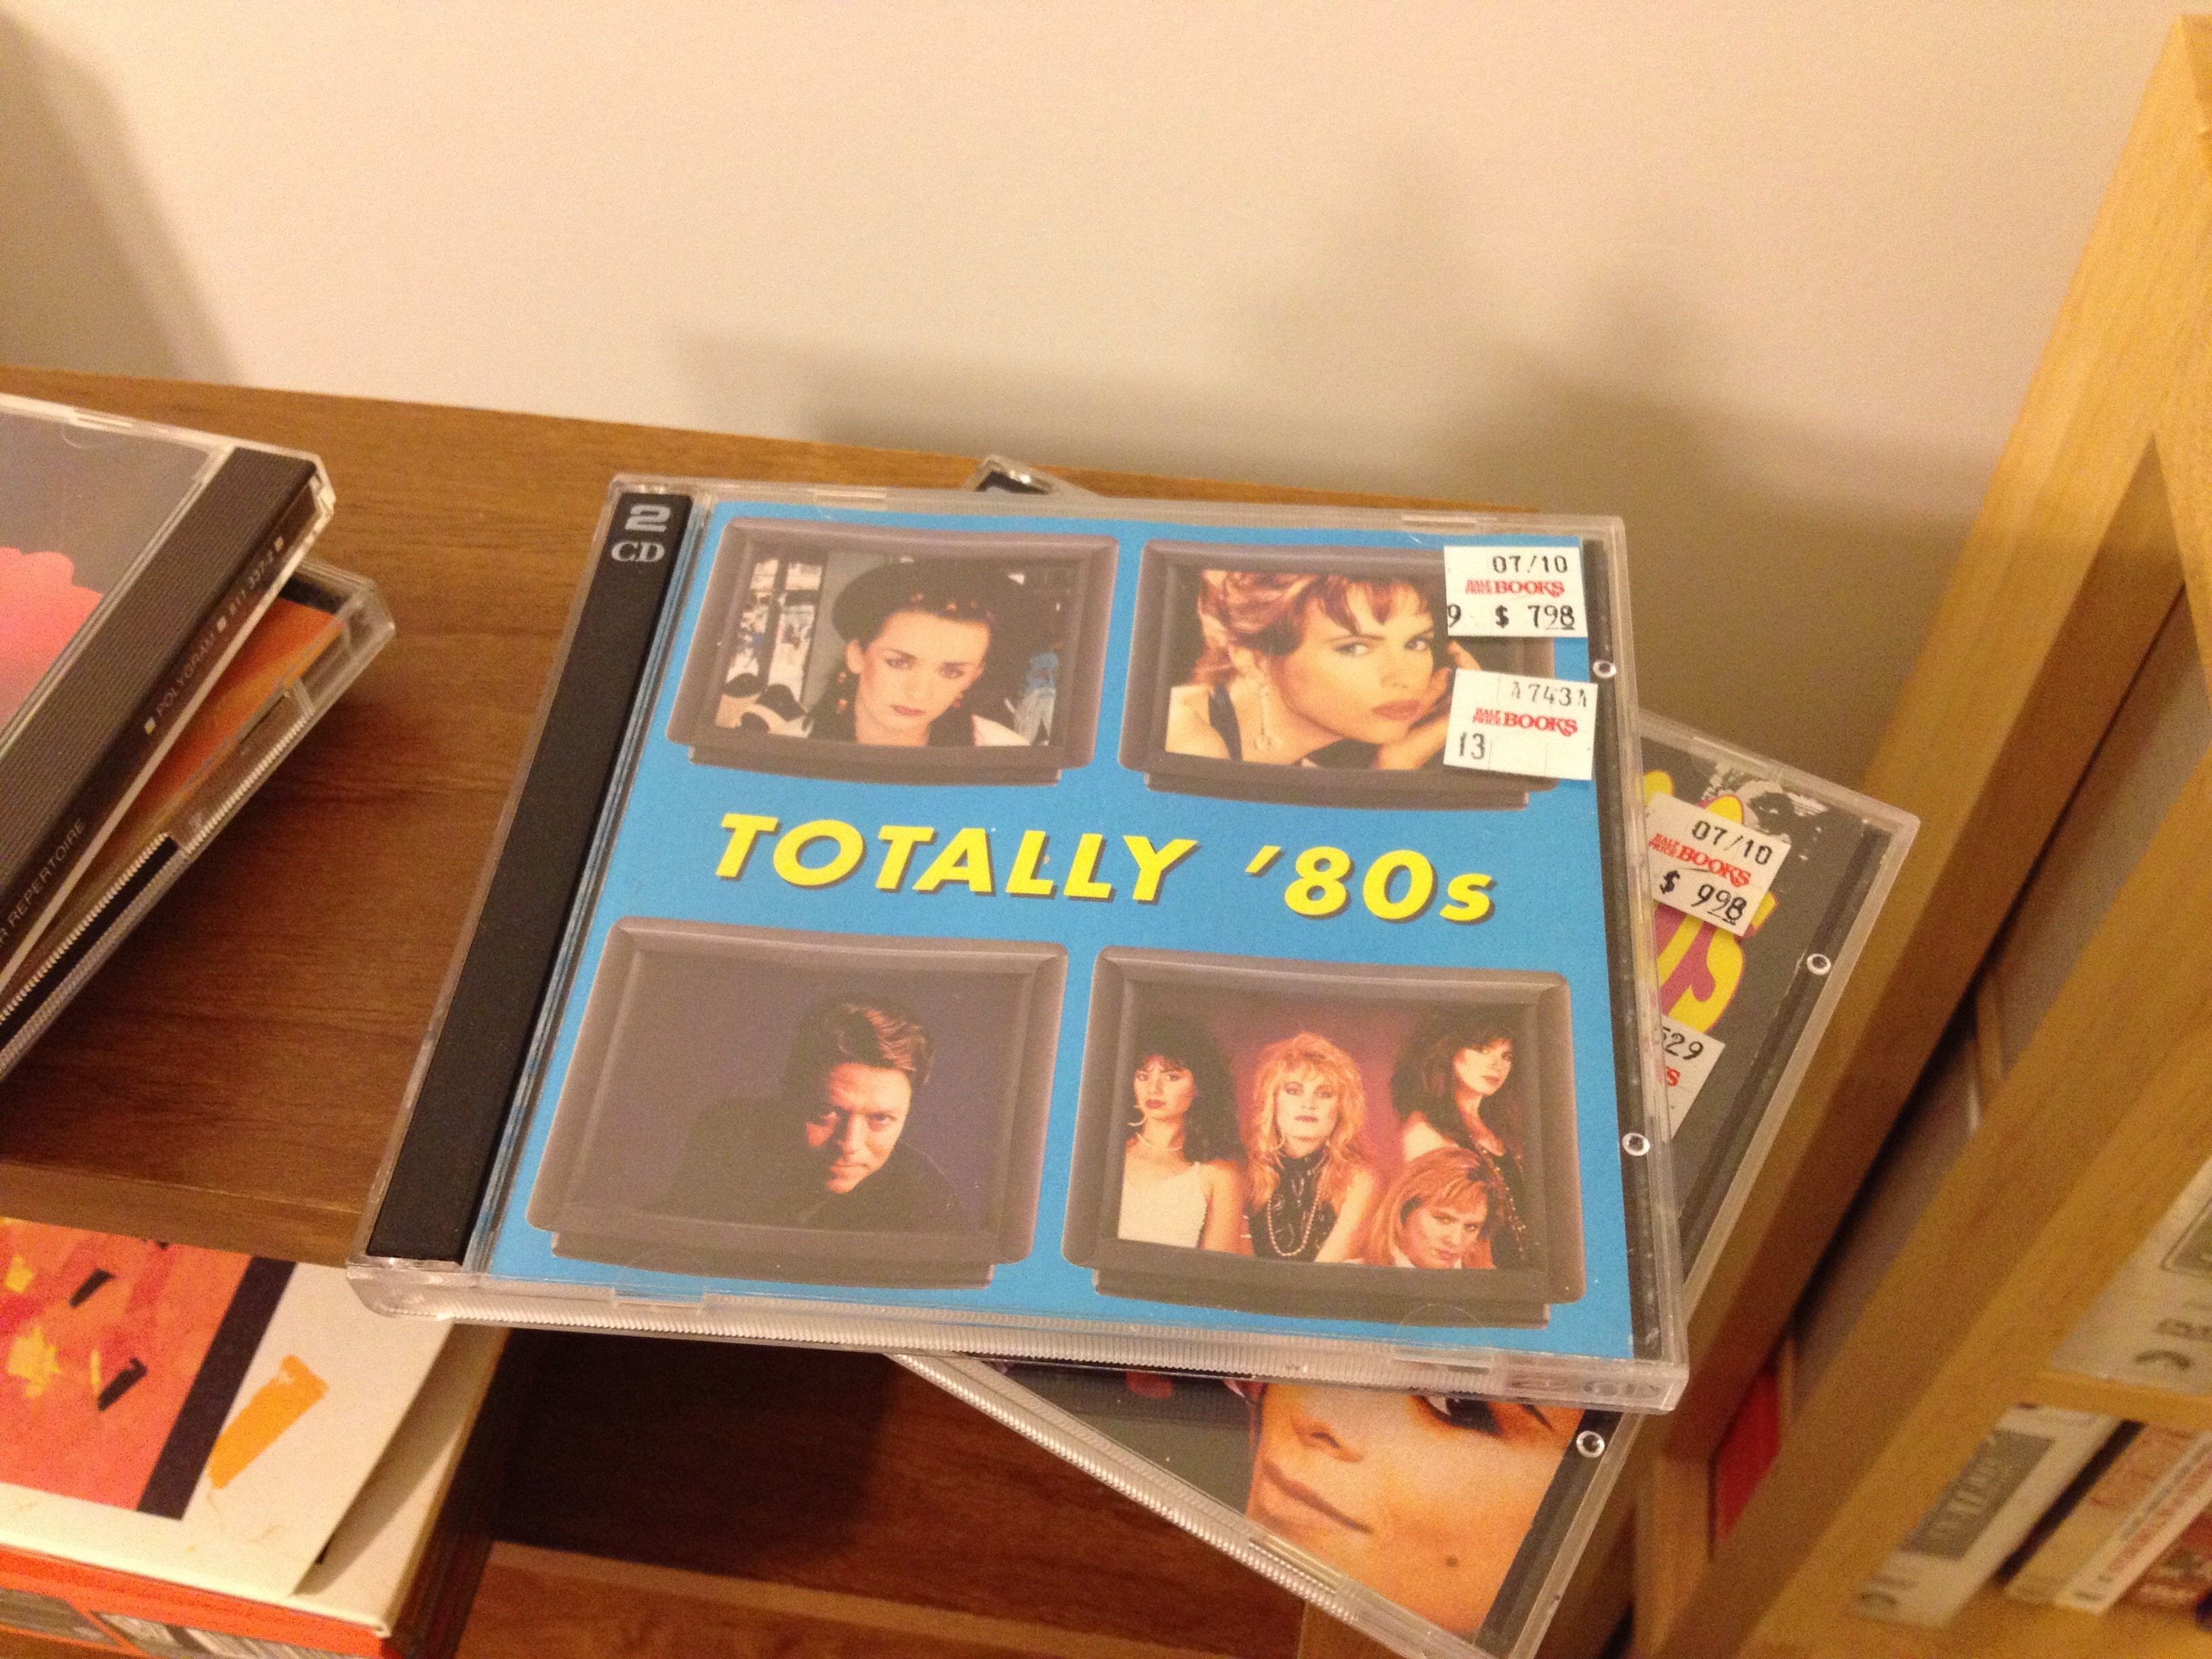
book, wood, art